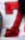
Number: 7